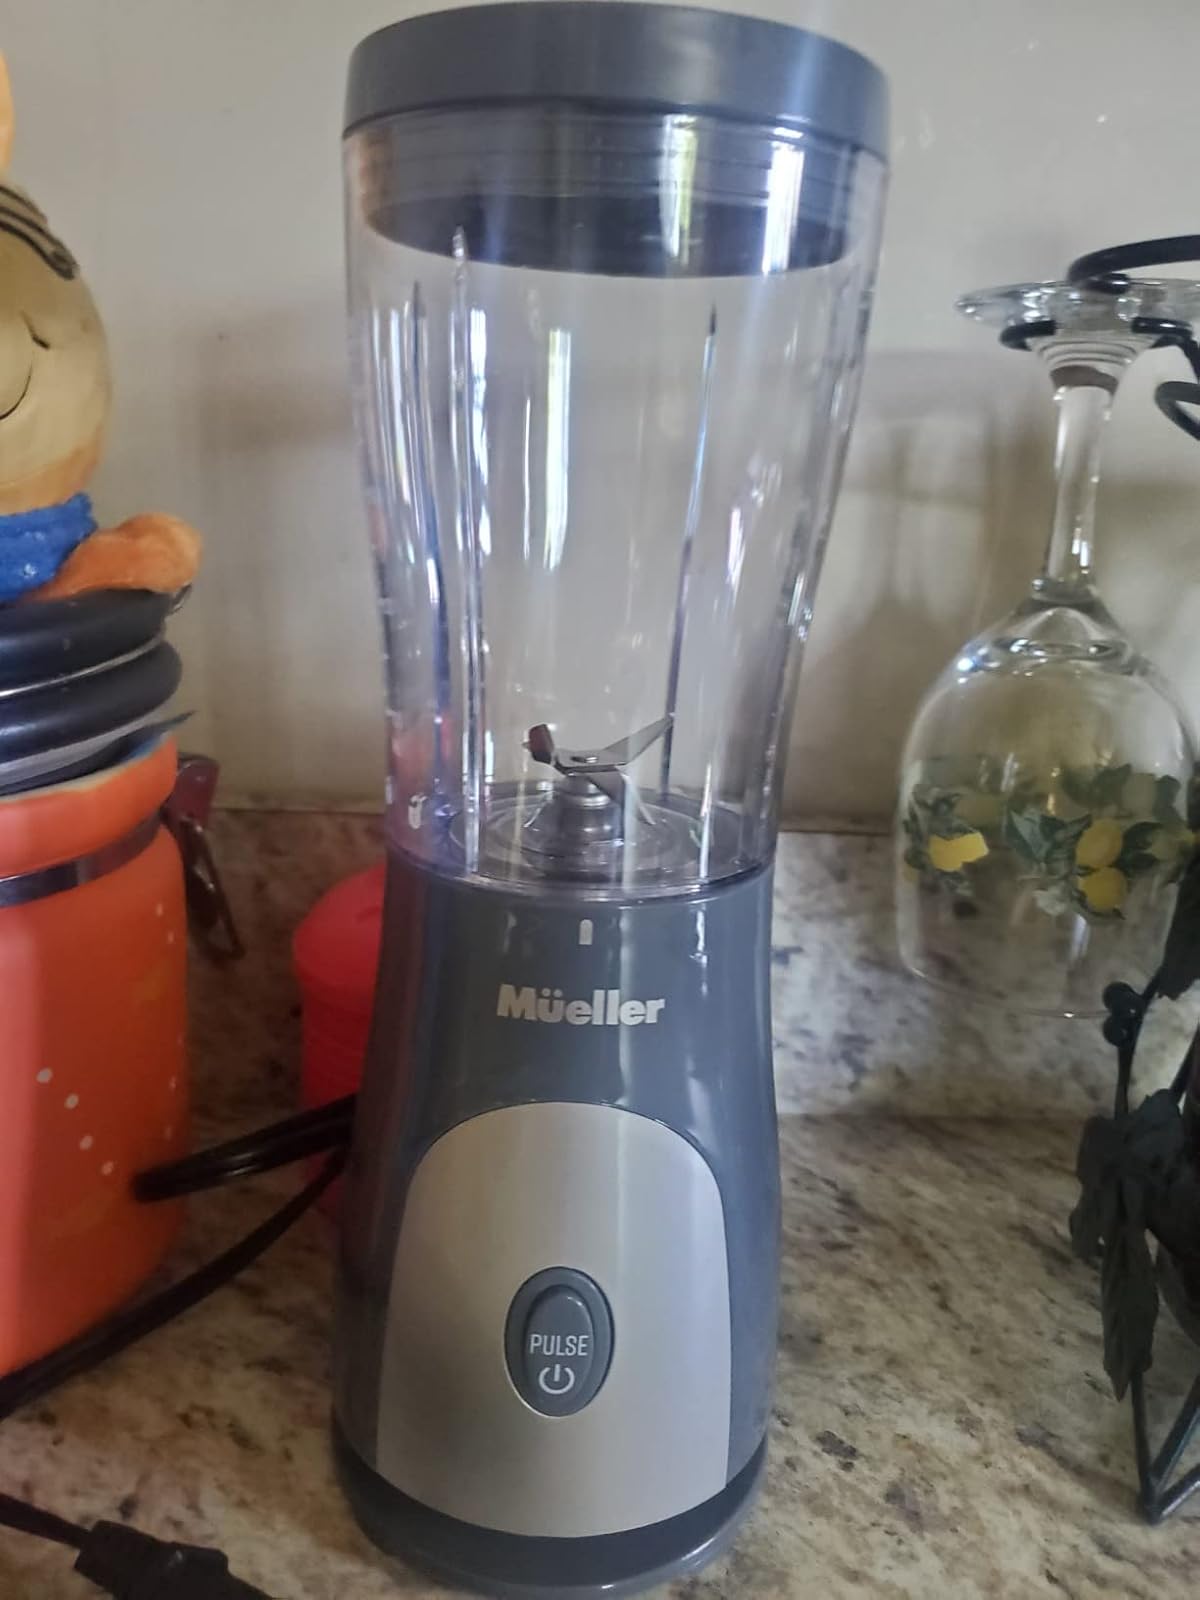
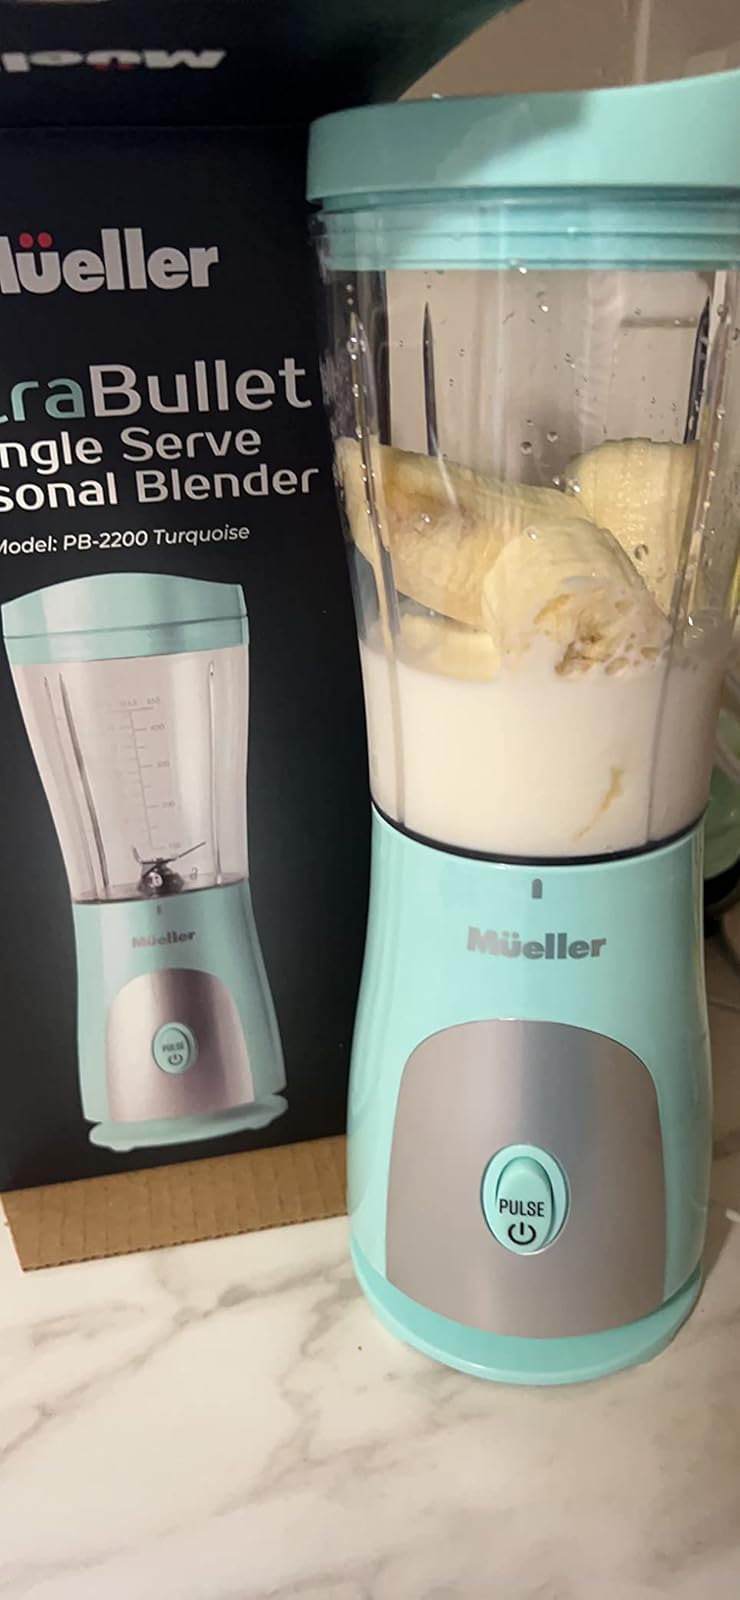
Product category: items_blender
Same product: no